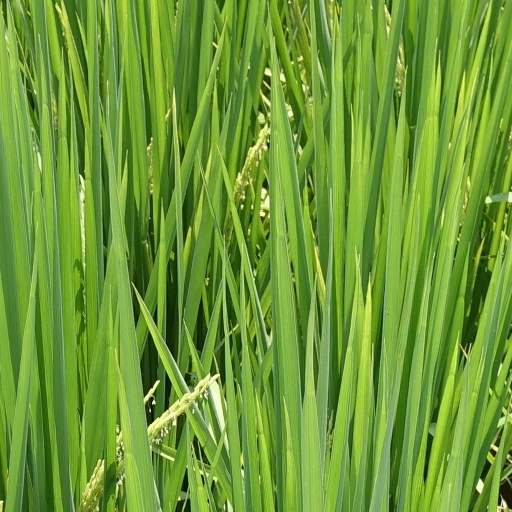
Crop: rice